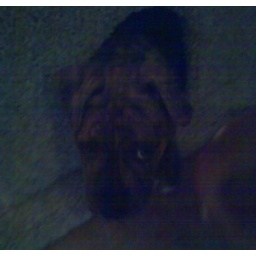
Kenya in the cat tree